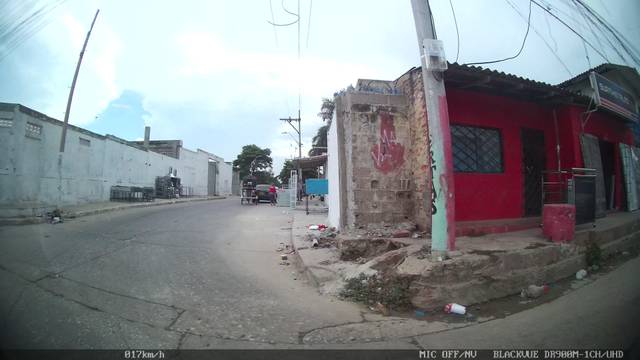
Region: Colombia
Coordinates: 10.967, -74.781